2019–20 Tunisian Super Cup

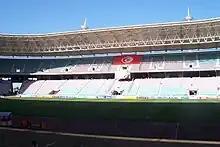
Hammadi Agrebi Stadium hosted the match

The 2019–20 Tunisian Super Cup was the 16th edition of the Tunisian Super Cup. The match was contested between the 2019–20 Tunisian Ligue Professionnelle 1 champions, Espérance de Tunis and the 2019–20 Tunisian Cup winners, US Monastir. The match took place at Stade Hammadi Agrebi in Tunis on 18 September 2021 with Union Monastirienne winning on penalties after a 1–1 draw.